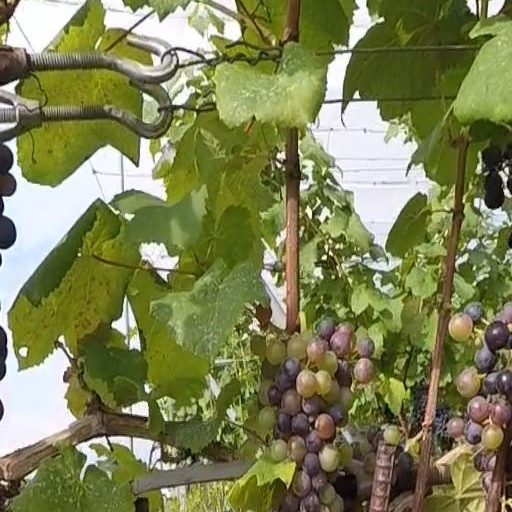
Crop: grape